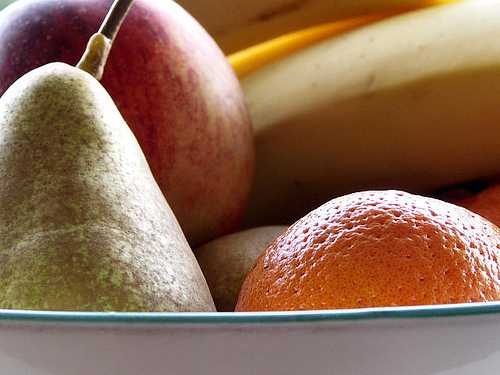
Label: Orange